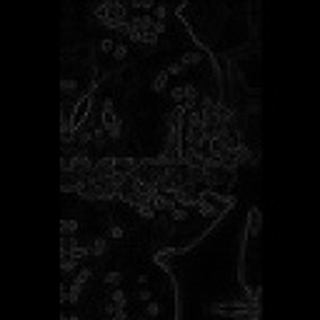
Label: cotton_bacterial_blight